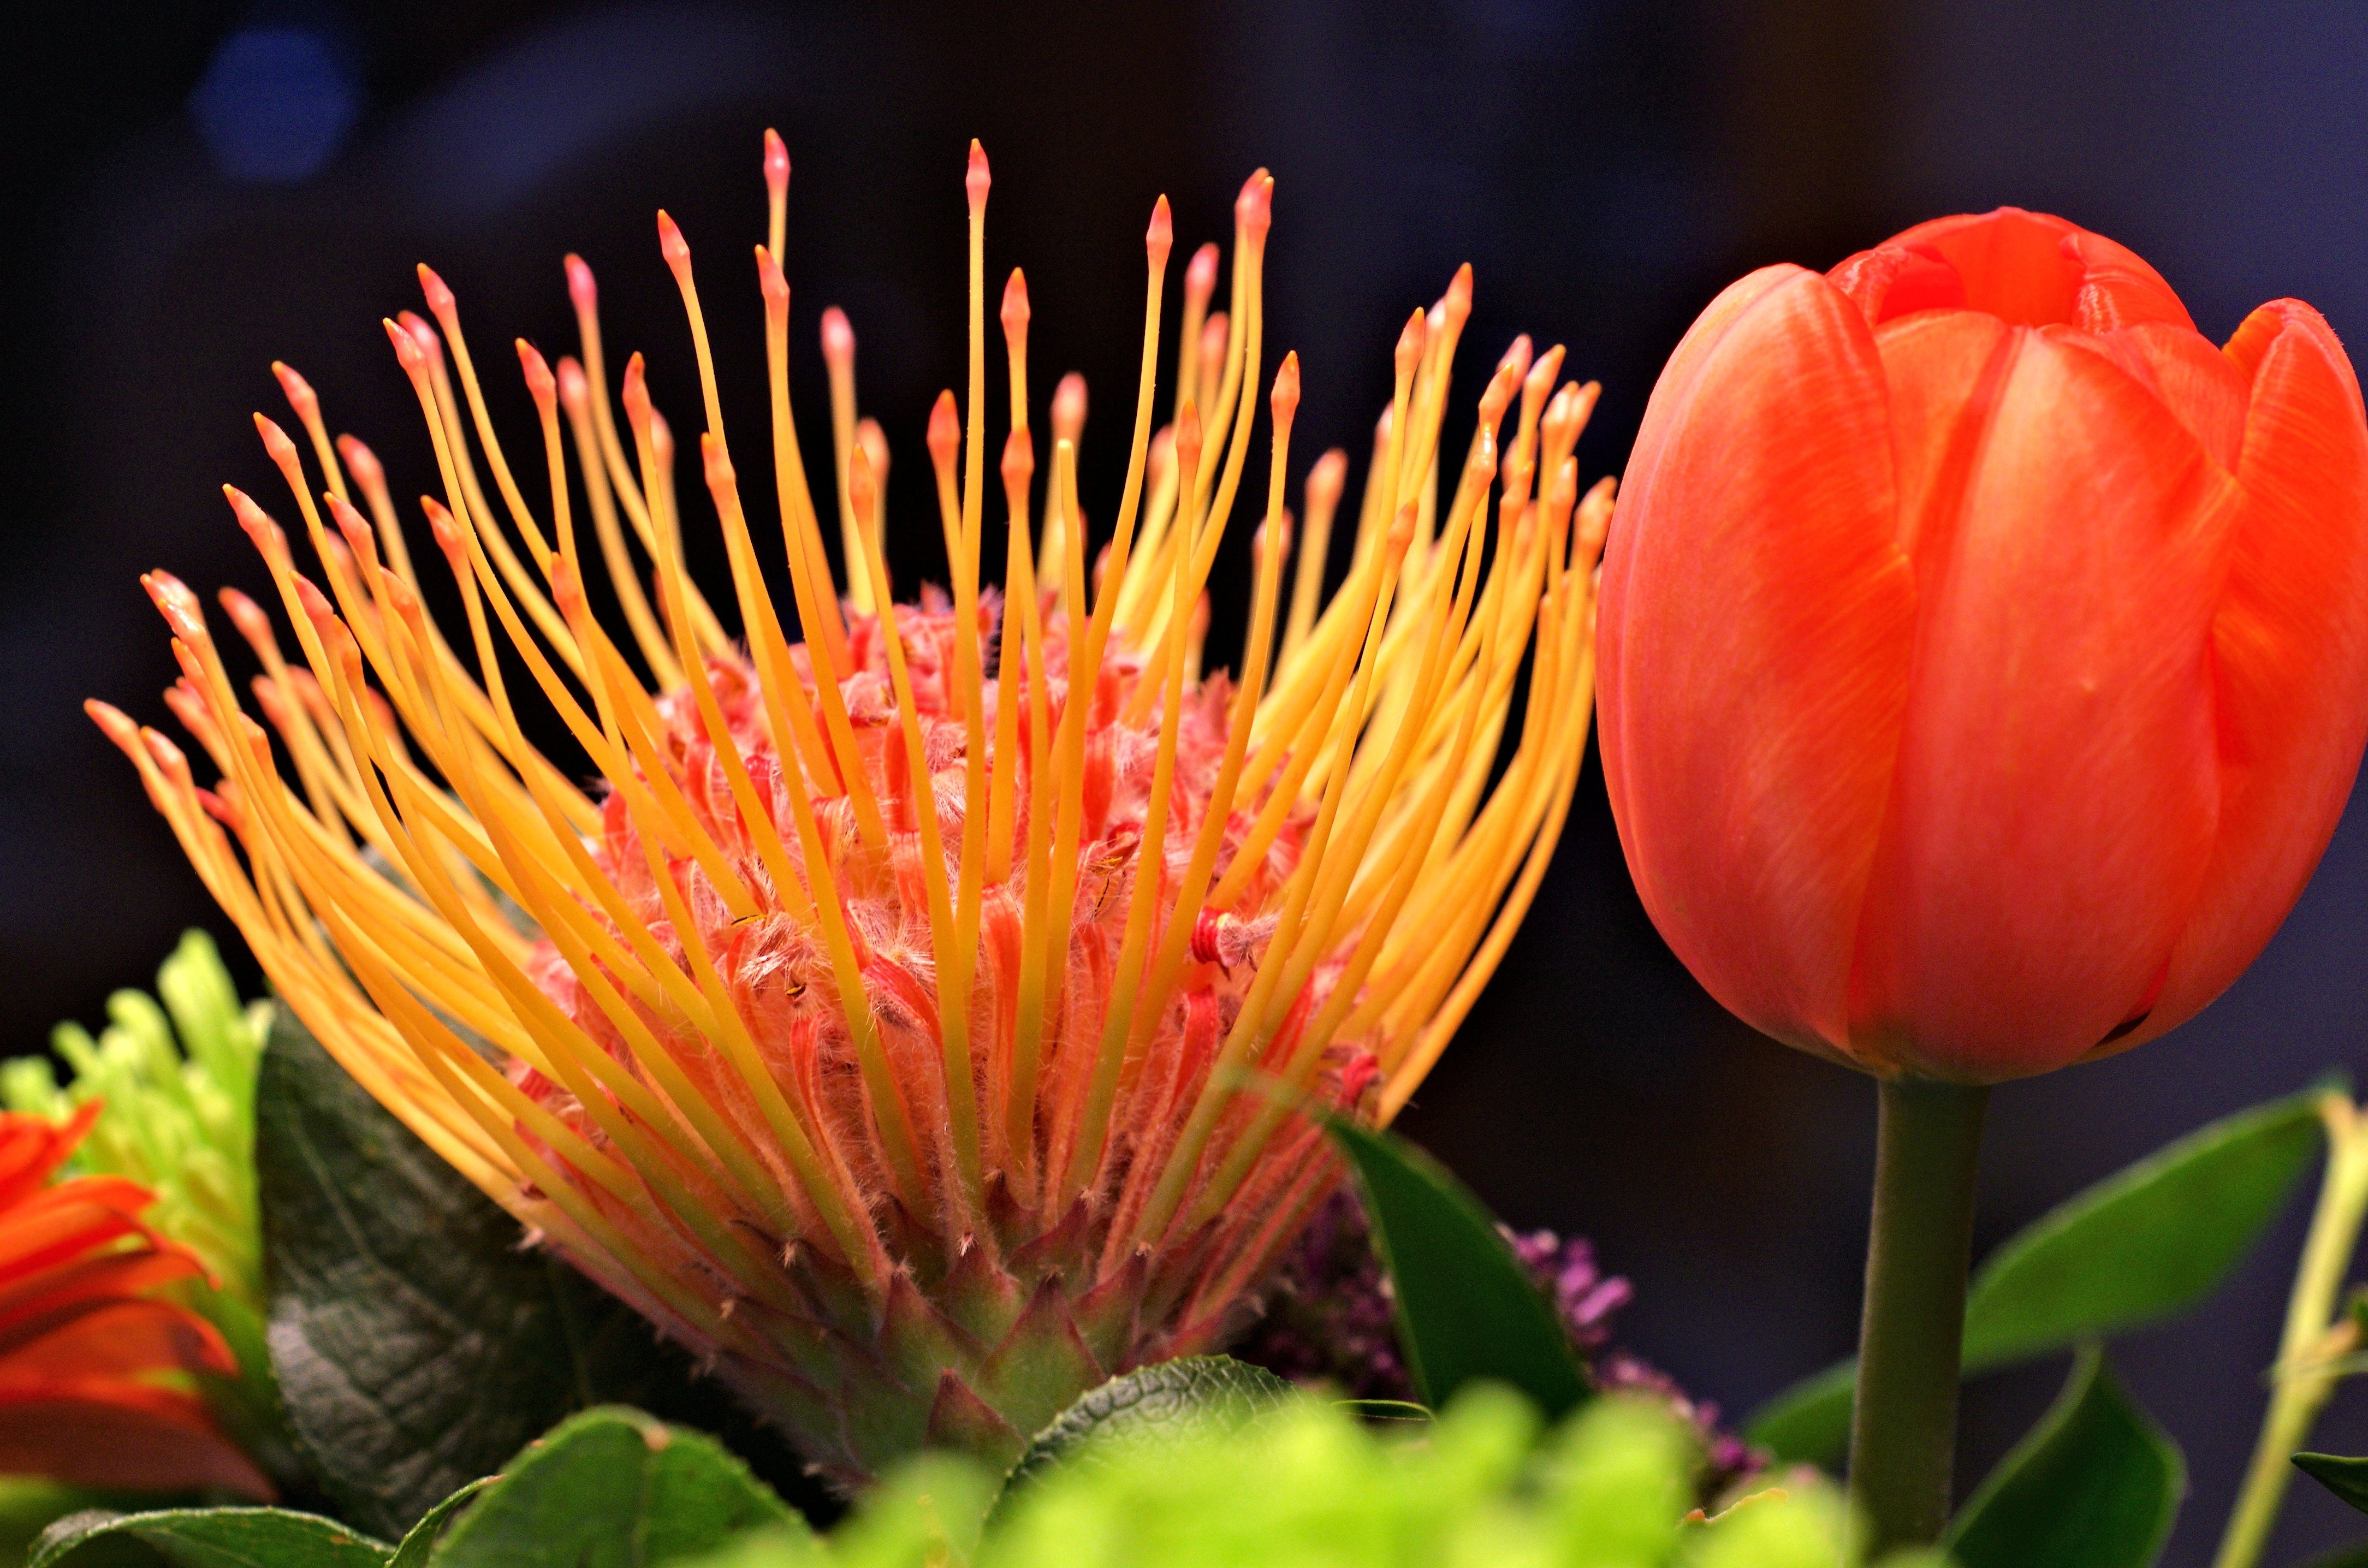
nature, plant, flower, petal, tulip, botany, flora, close up, outdoors, macro photography, garden flowers, flowering plant, land plant, spidermum